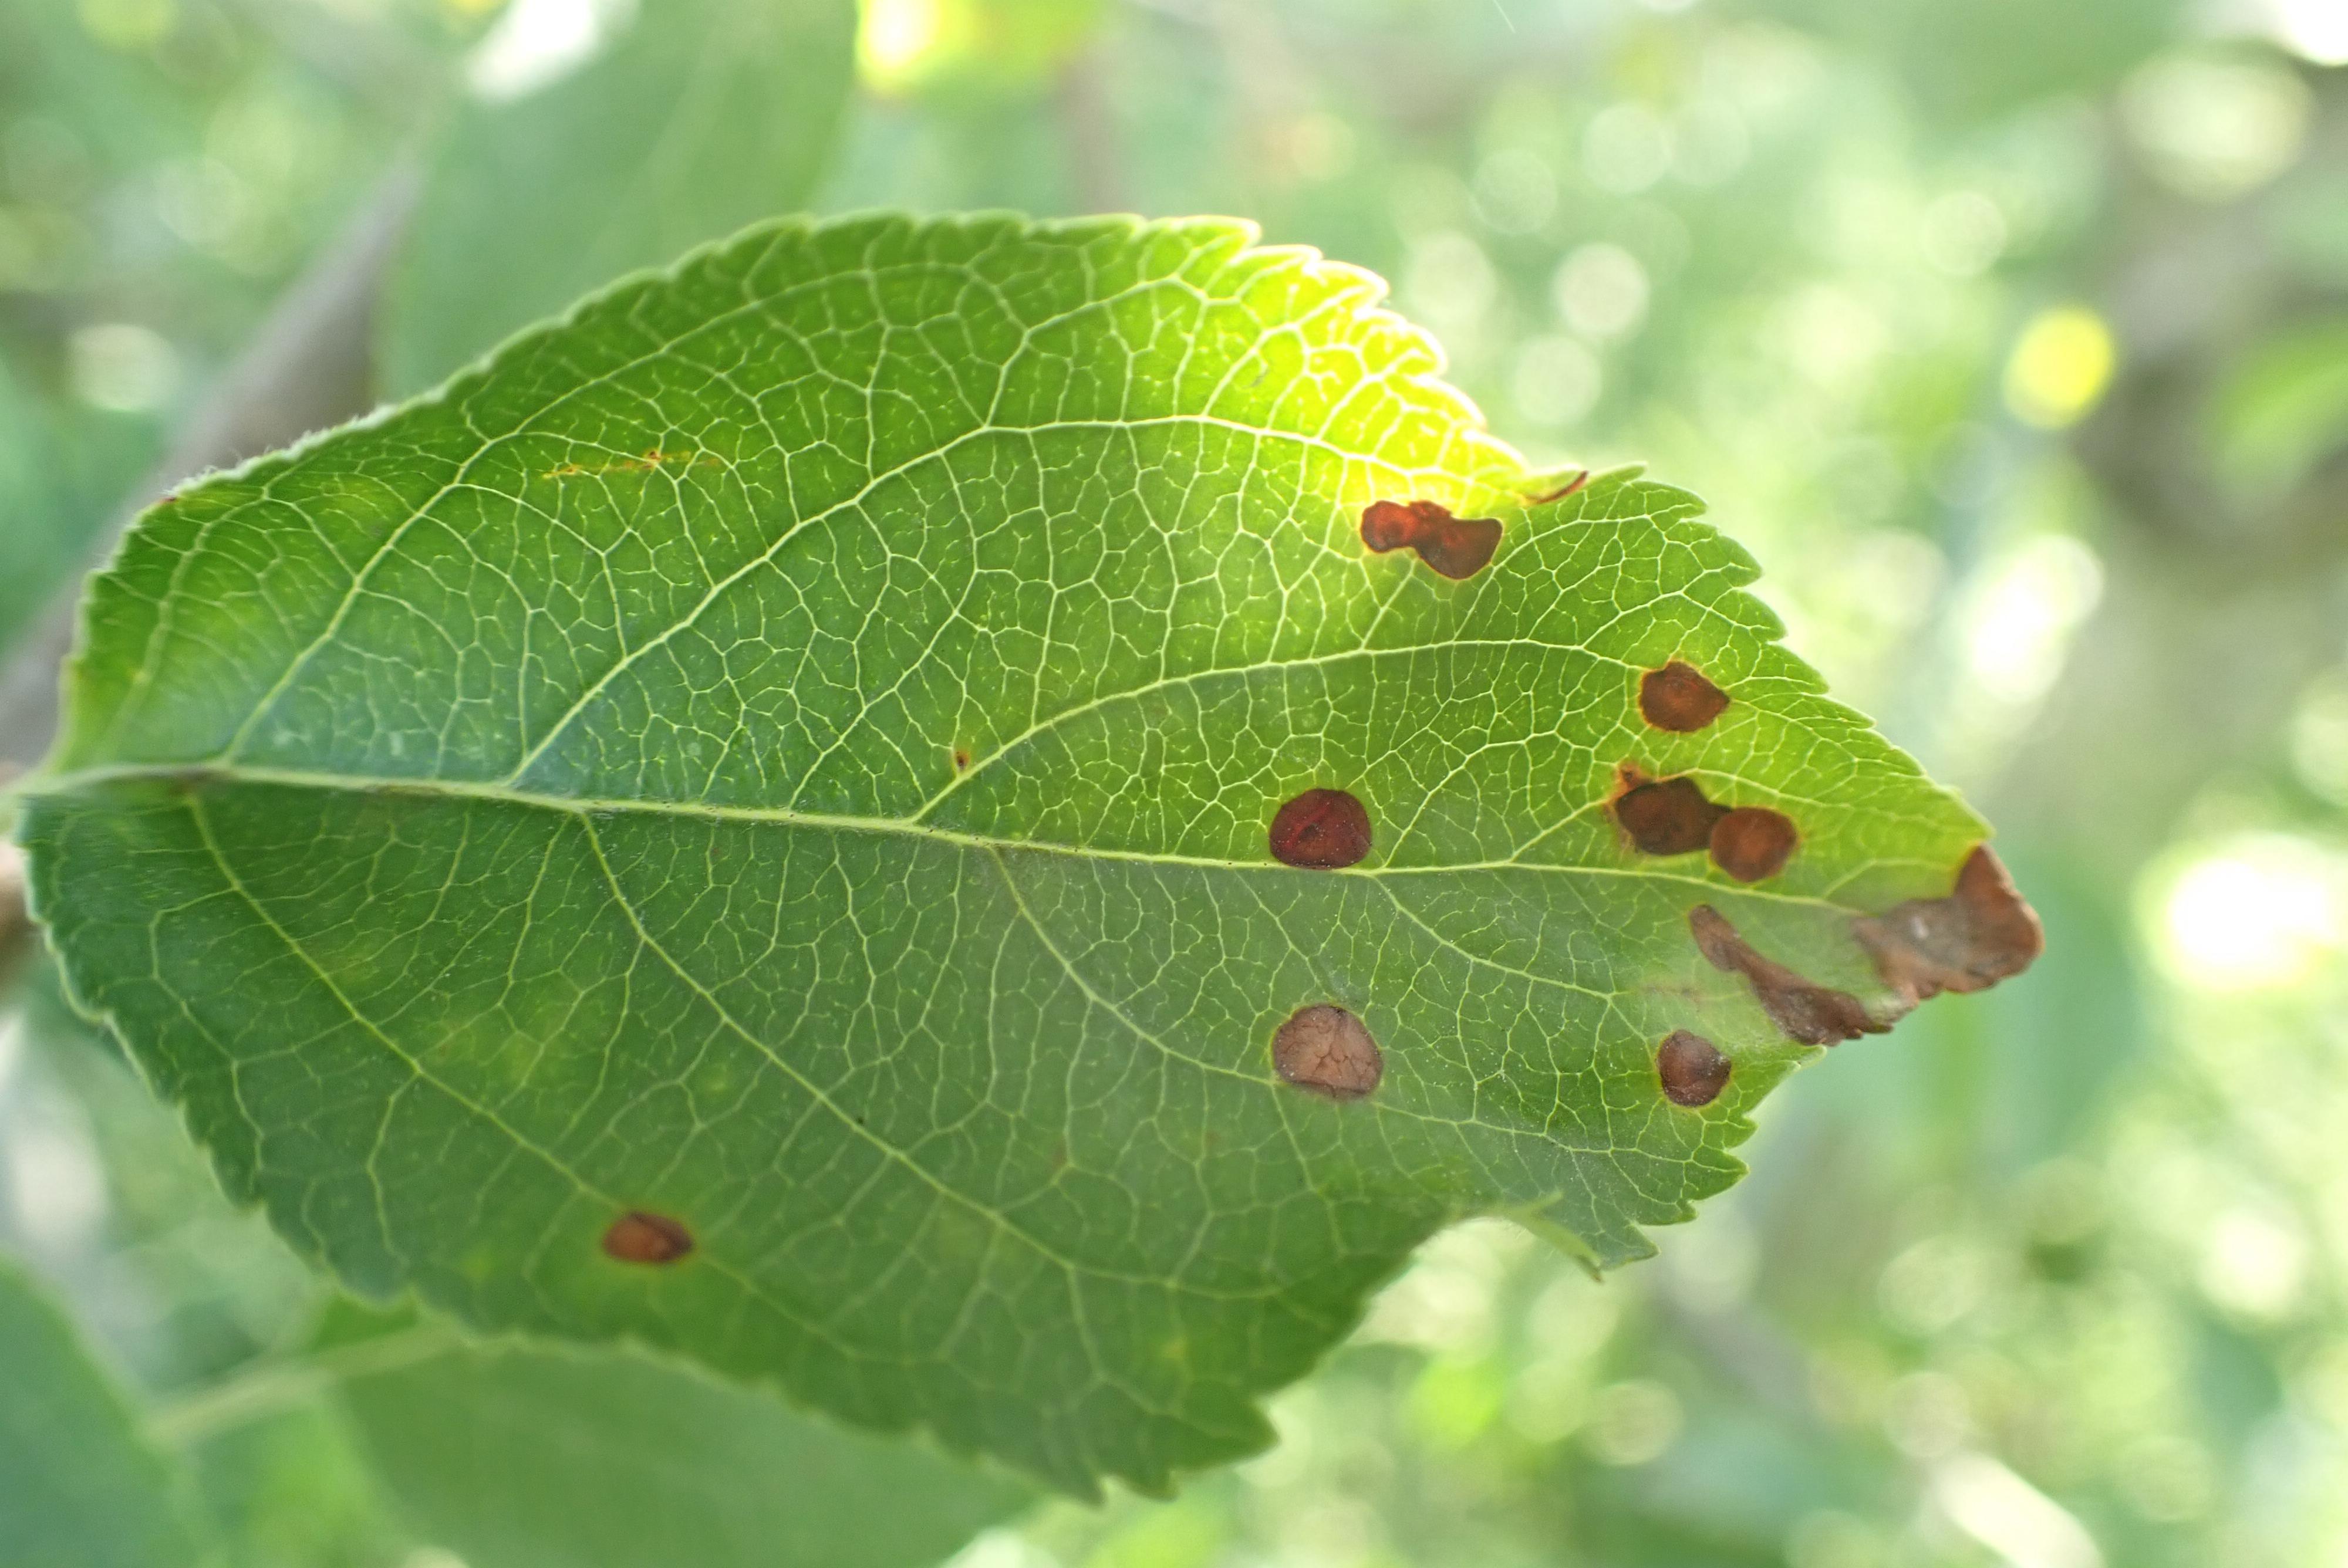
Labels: frog_eye_leaf_spot